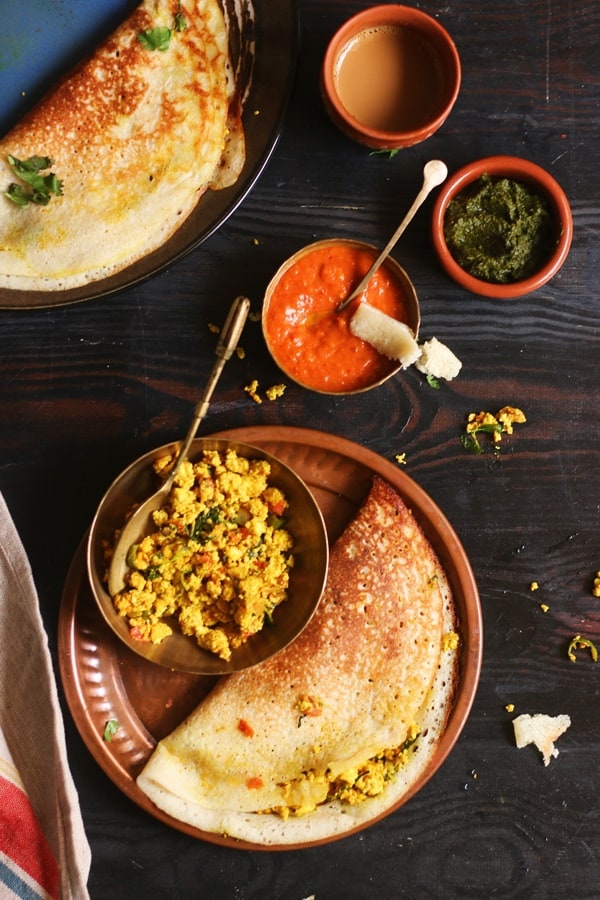
Dish: masala_dosa